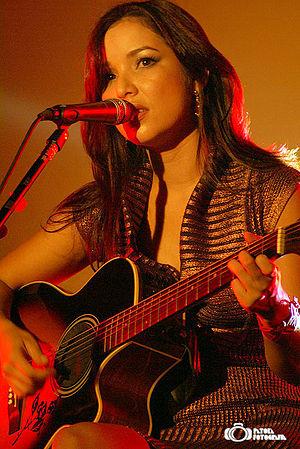
Liah Soares, plus connue sous le nom de scène de Liah, est une chanteuse et compositrice brésilienne, née le 18 janvier 1980, à Tucuruí, dans l'État du Pará.